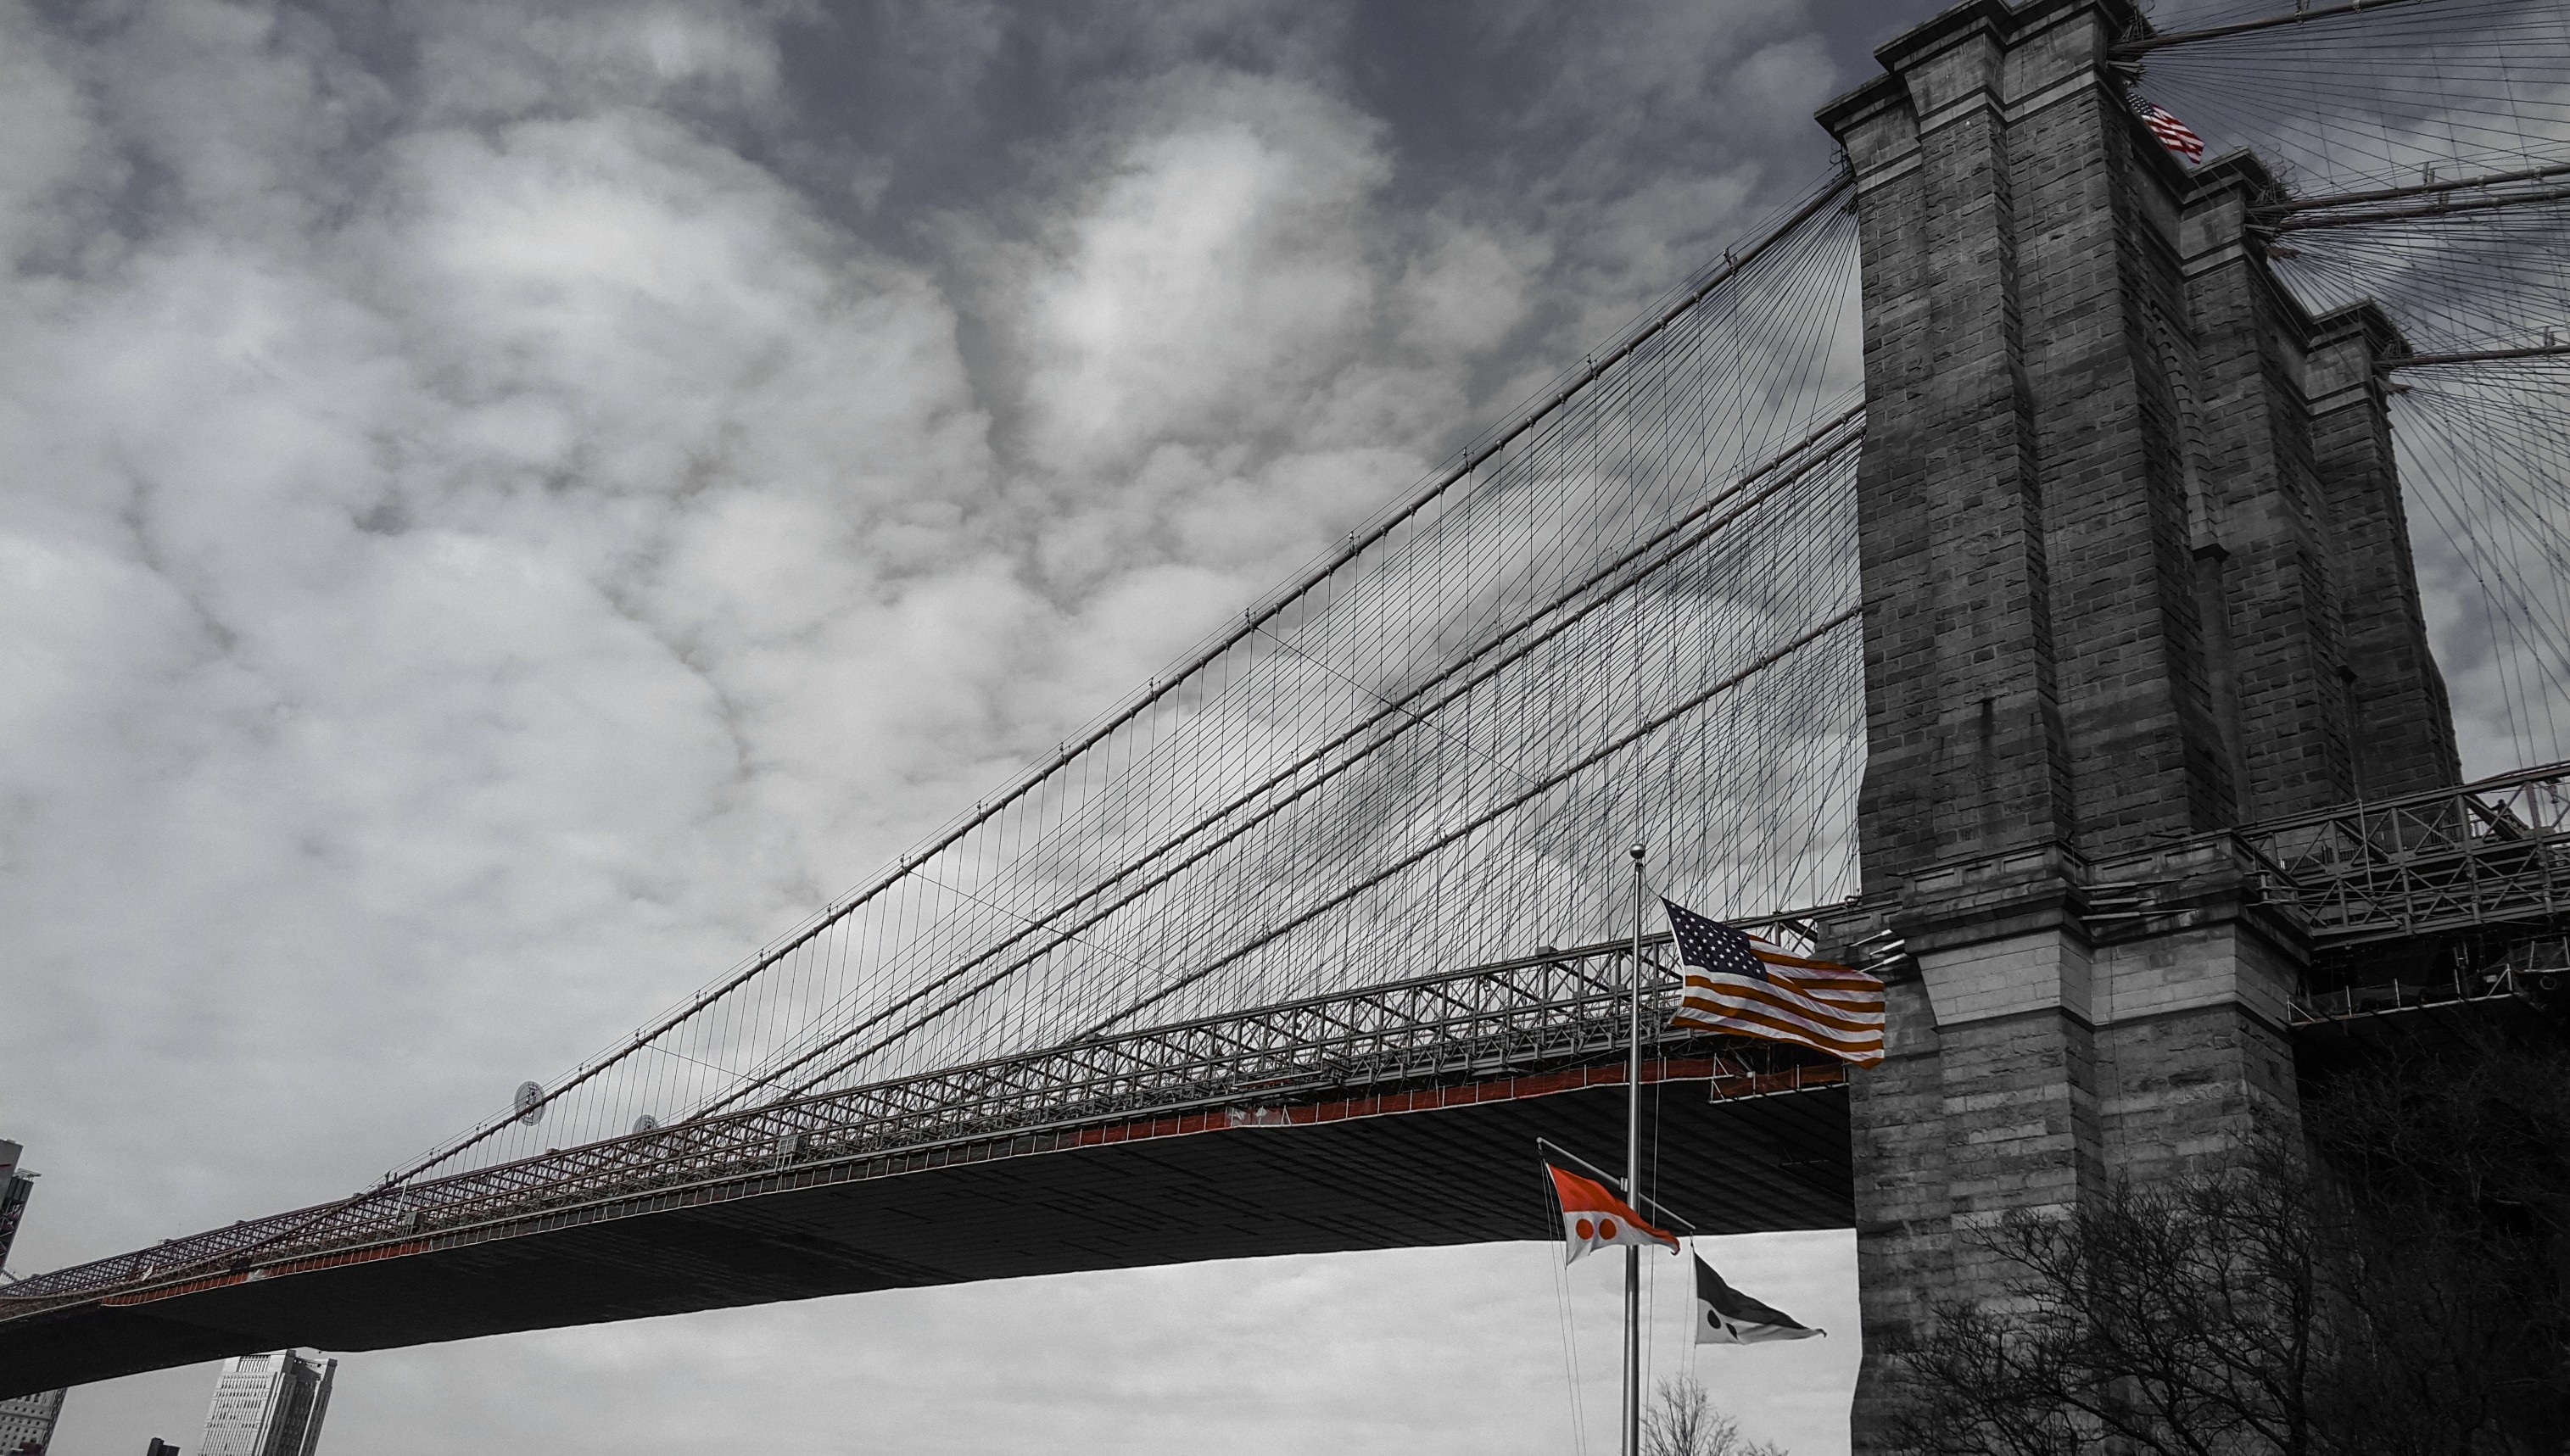
sky, bridge, skyscraper, new york, manhattan, twilight, line, vehicle, tower, brooklyn bridge, mast, landmark, harbor, monochrome